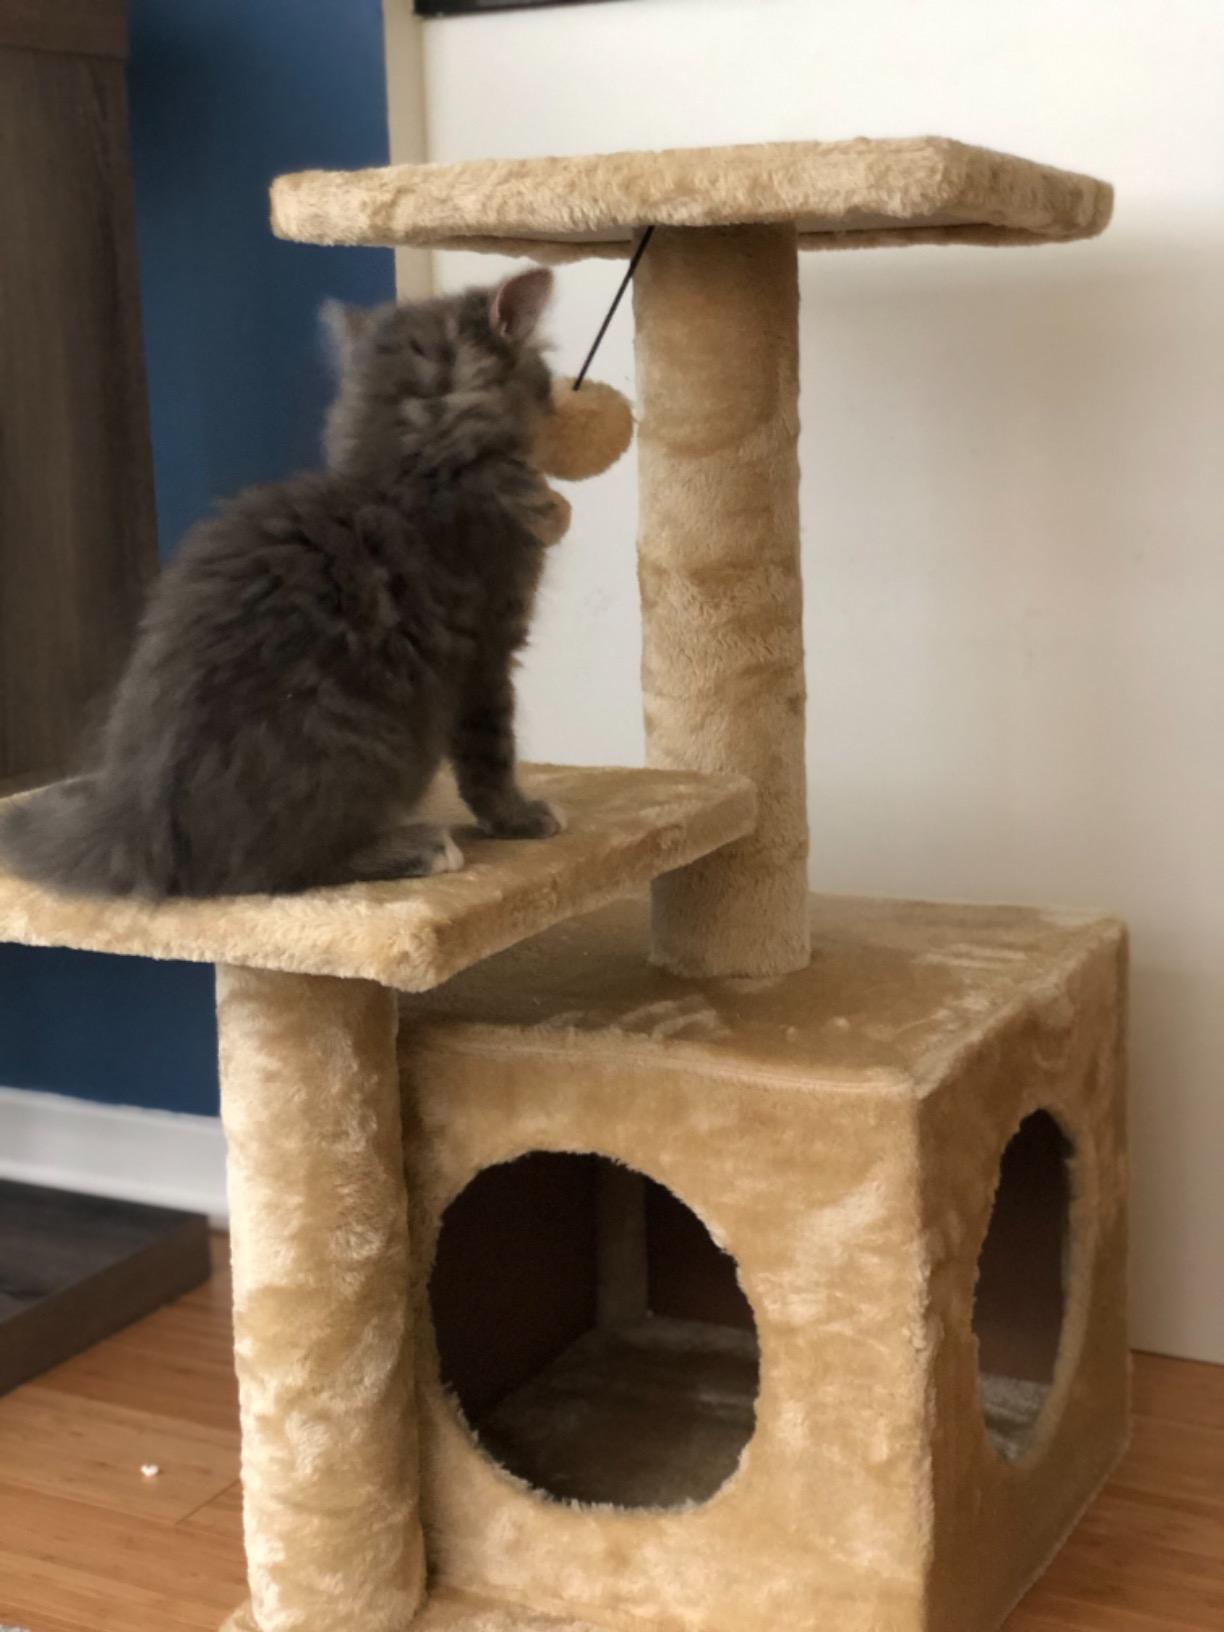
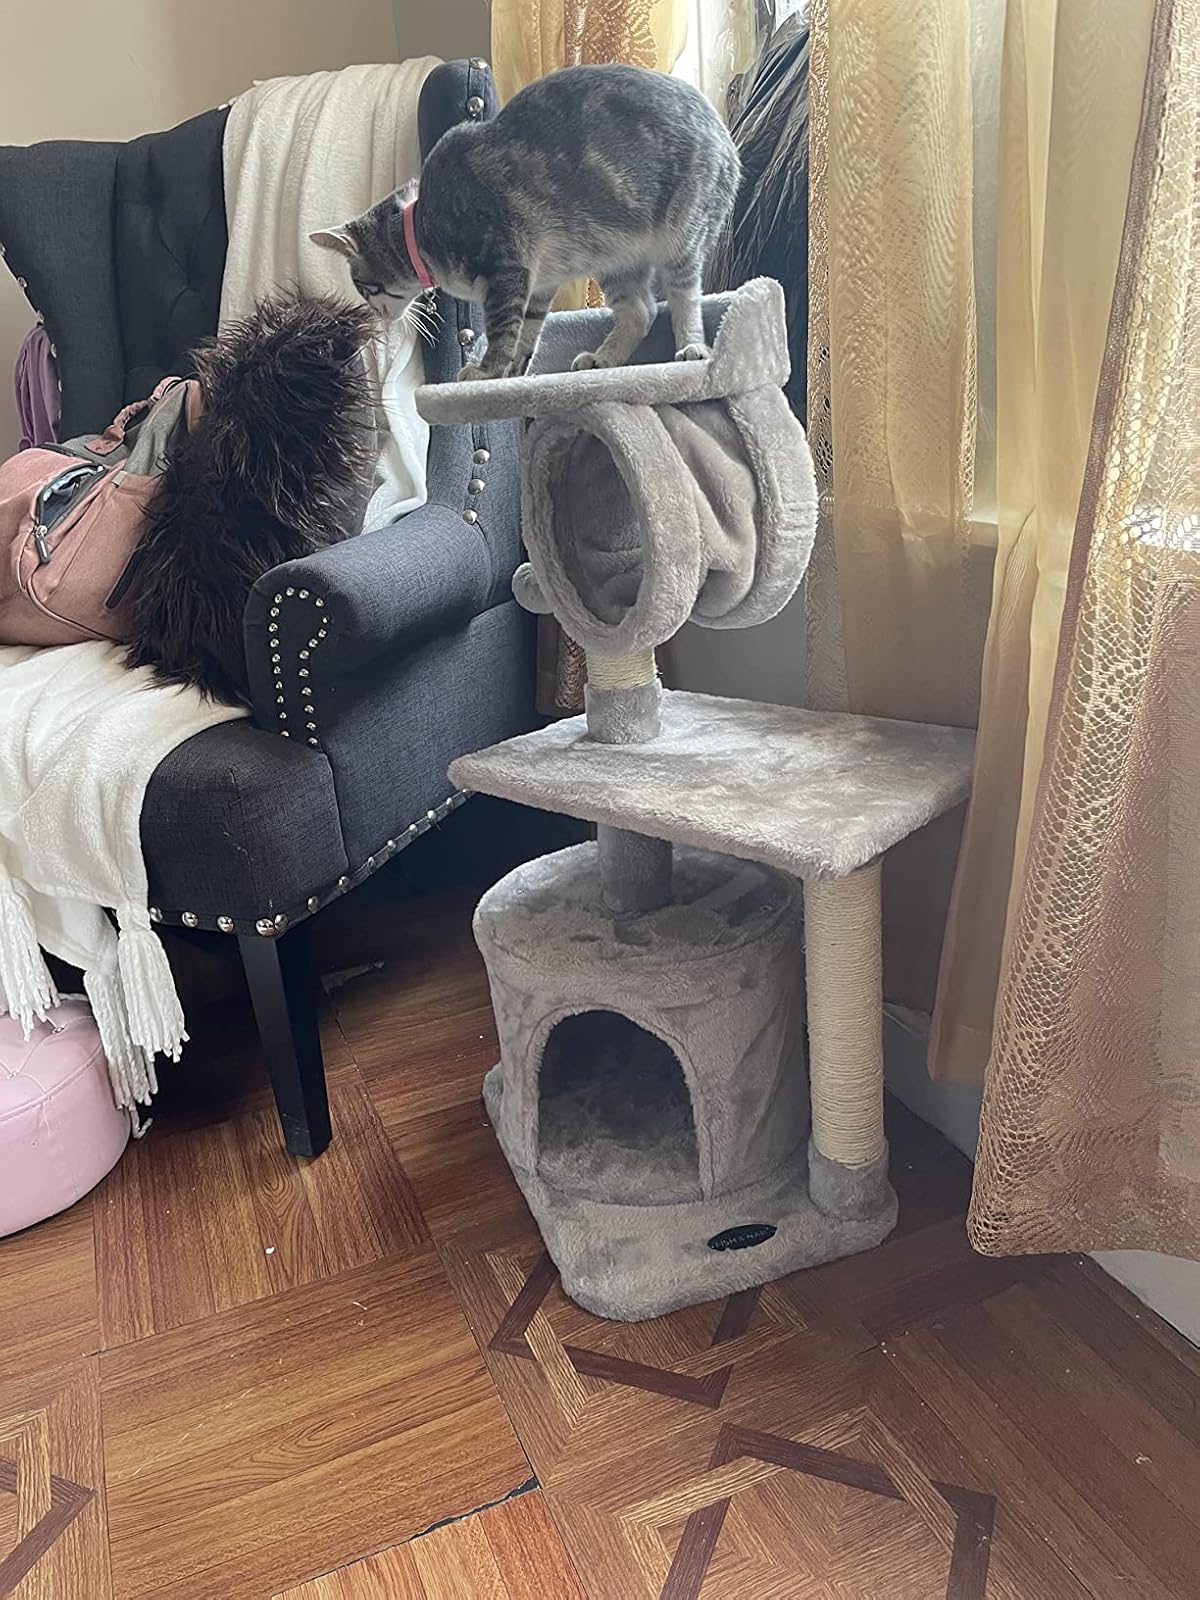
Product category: items_cat tree
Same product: no